Panama hat

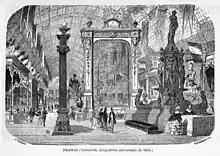

The price of these hats depends on the time and quality that a weaver put in to the hat. A master weaver could take as long as eight months to weave a single hat. Weavers could sell a single hat to buyers for US$200. Once the hat is sold to a buyer it then would pass through more people who would "finish the brim, shape it, remove imperfections, bleach the straw, and add interior and exterior brands." After this one hat has been through at least six people it can then be sold outside of Ecuador for $450 to $10,000. The best hats can sell for up to fifty times more than one weaver is paid for eight months of work.